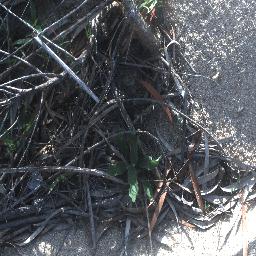
Label: negative